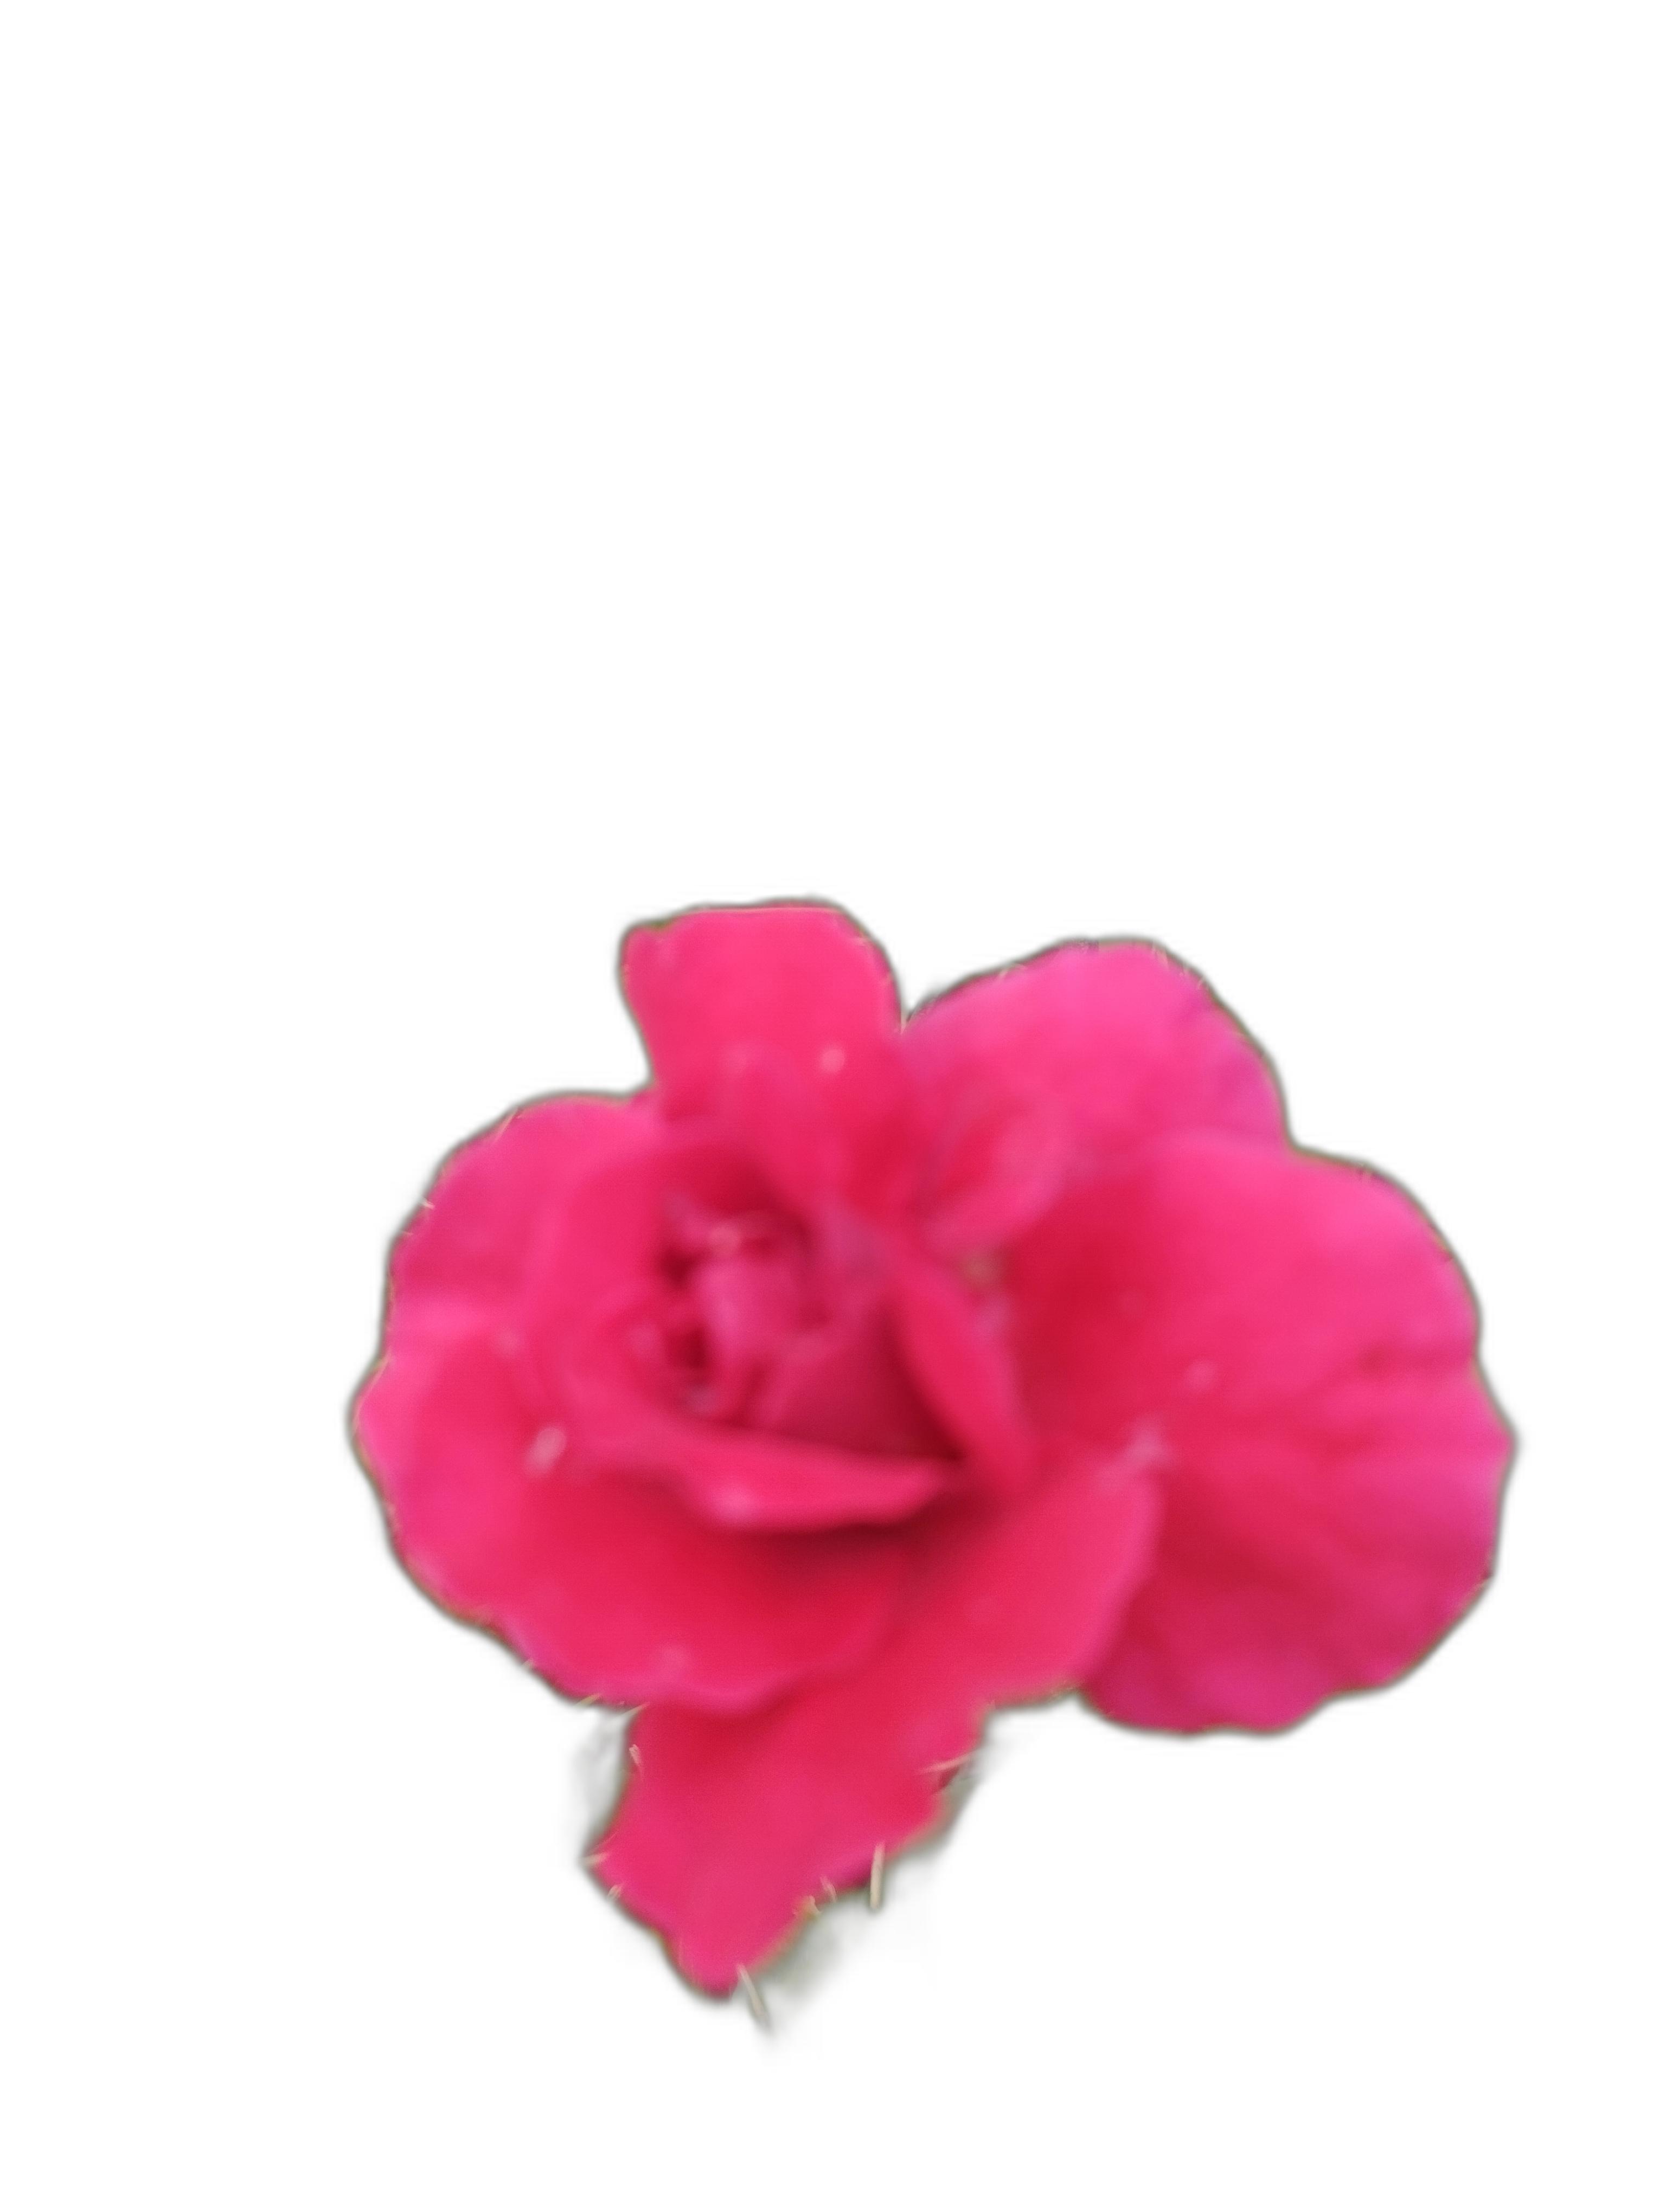
Label: Rose